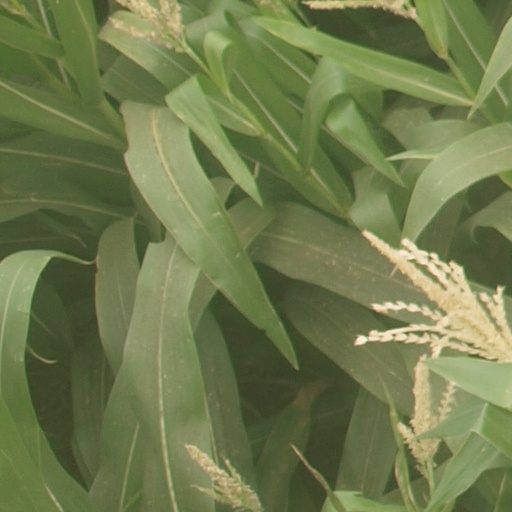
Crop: maize; corn